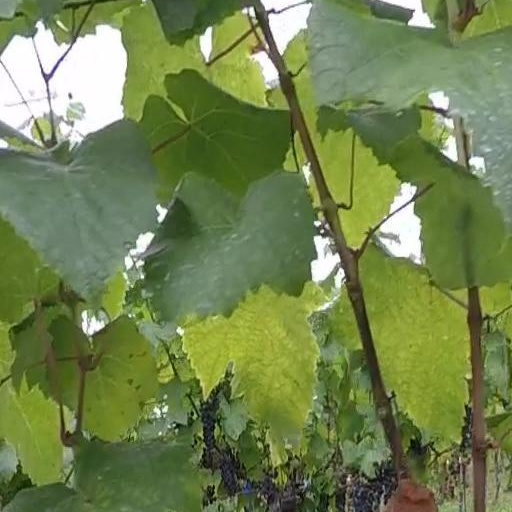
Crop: grape